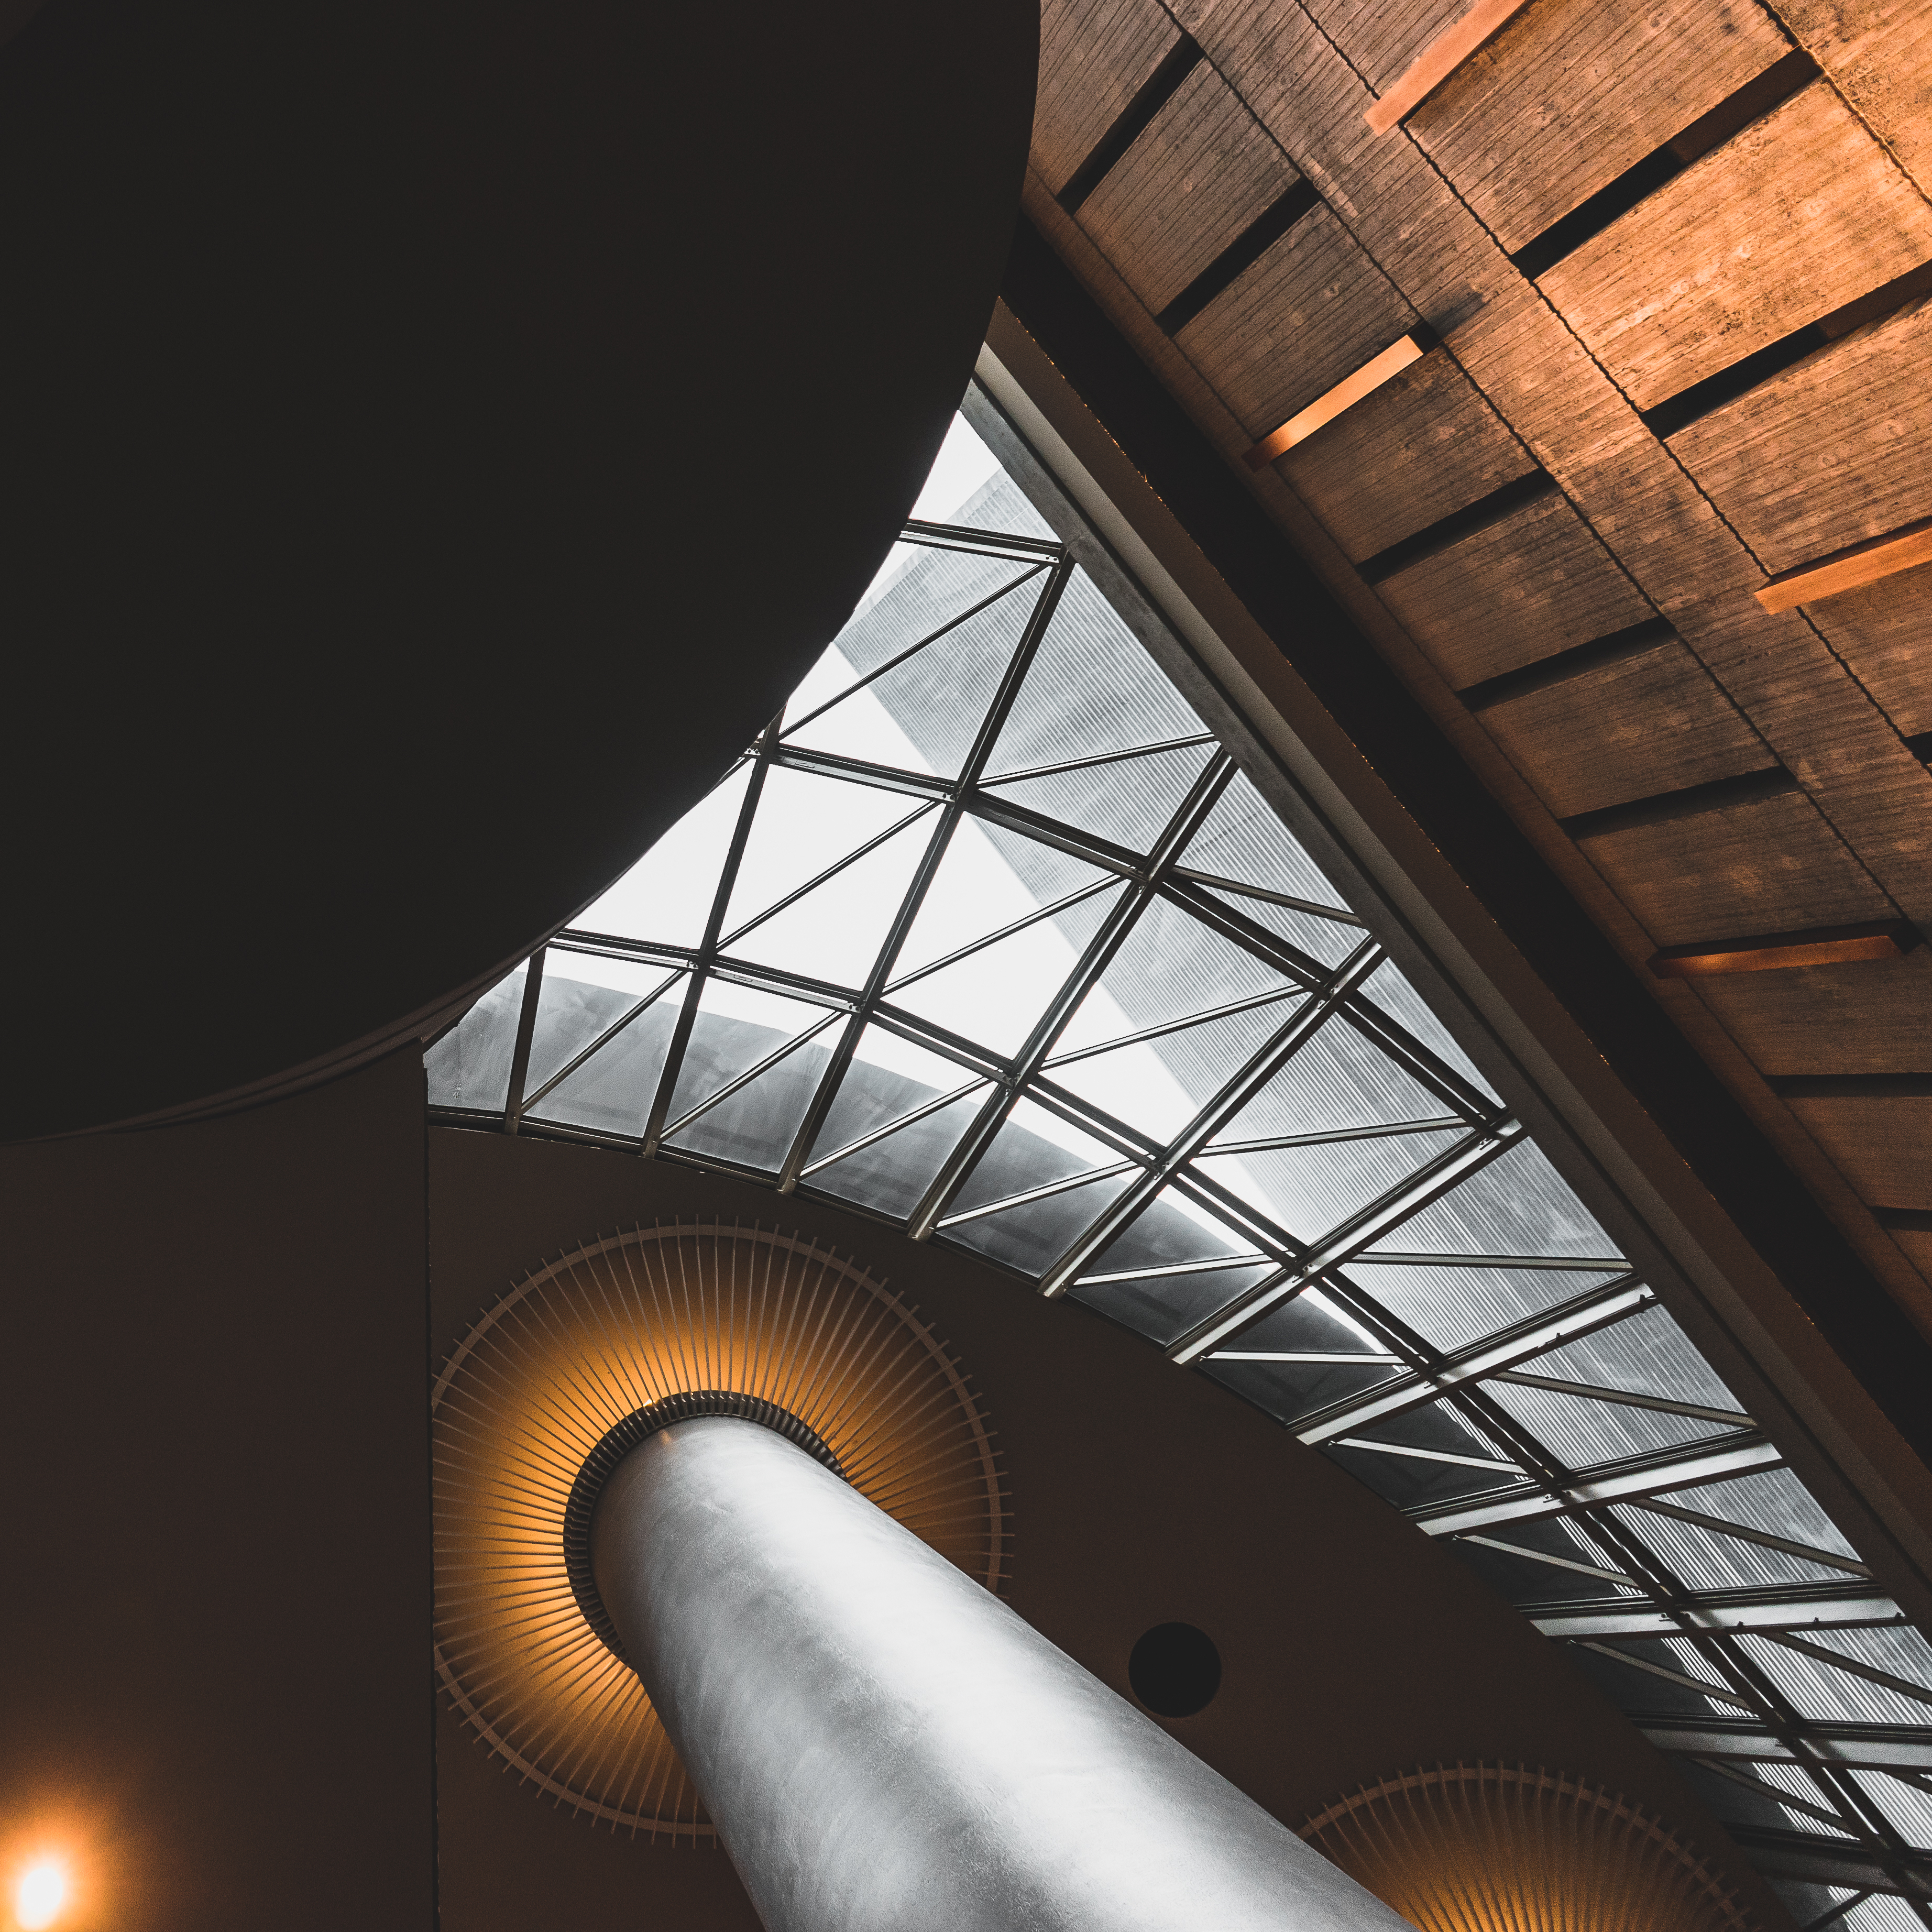
light, architecture, sky, spiral, ceiling, line, column, color, skylight, lighting, circle, interior design, design, symmetry, light fixture, shape, daylighting